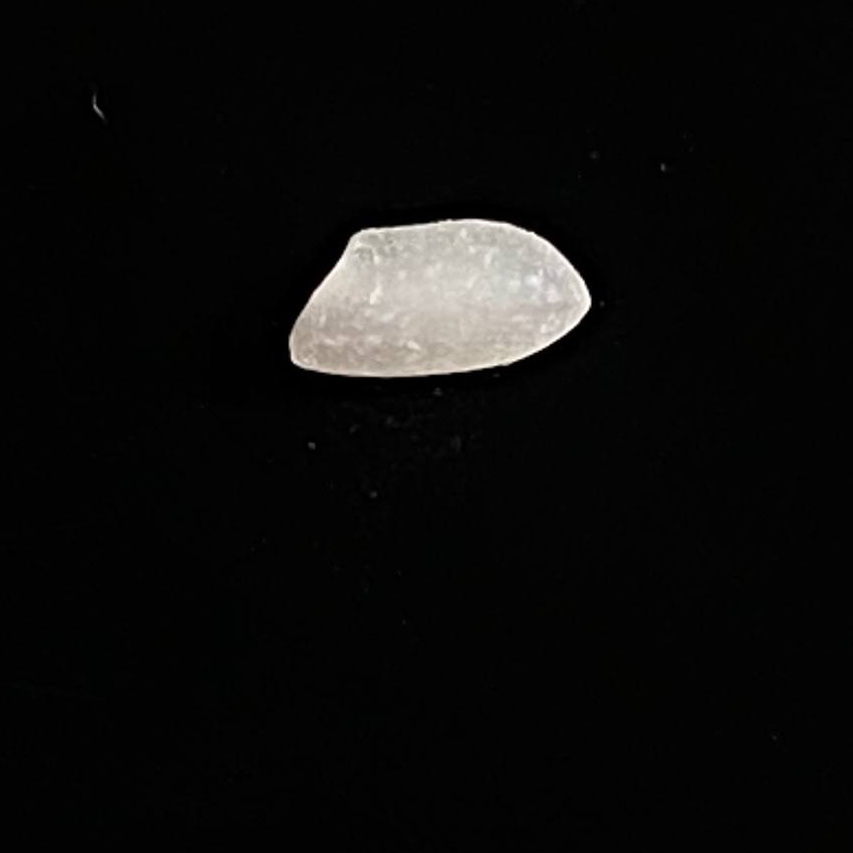
Rice variety: Chinigura_Polao